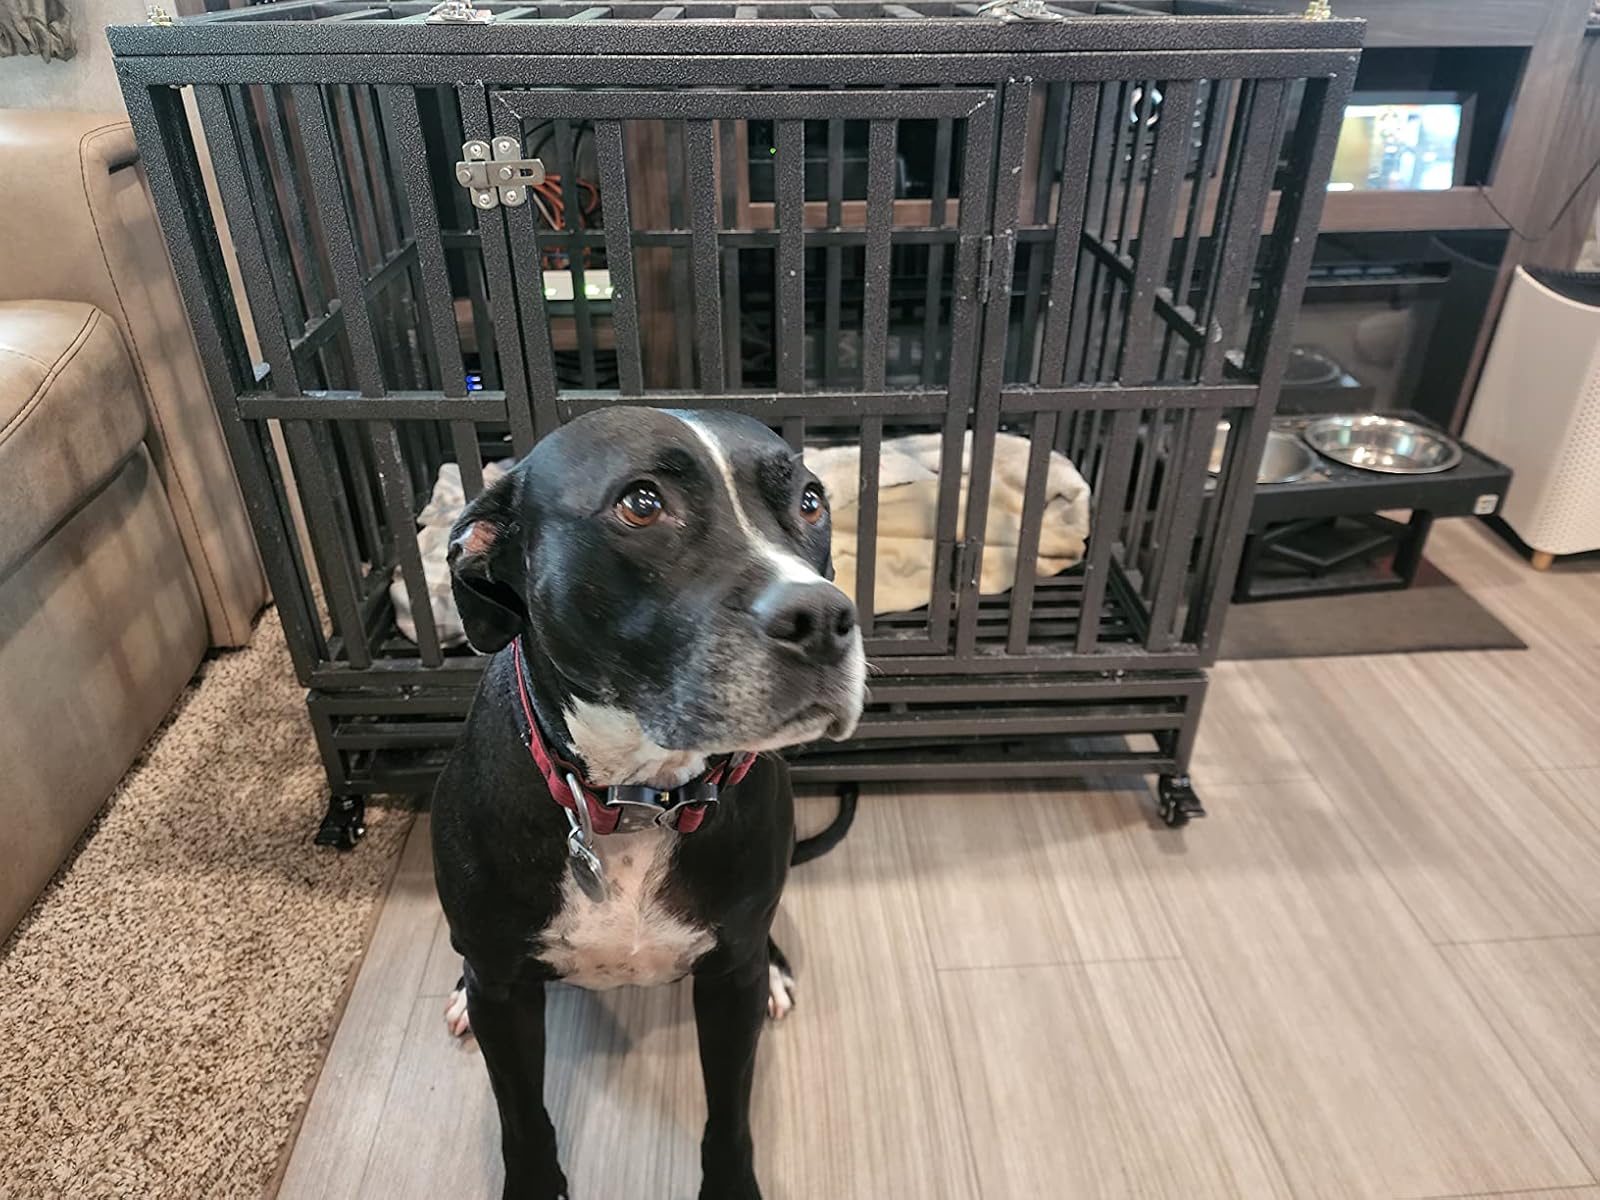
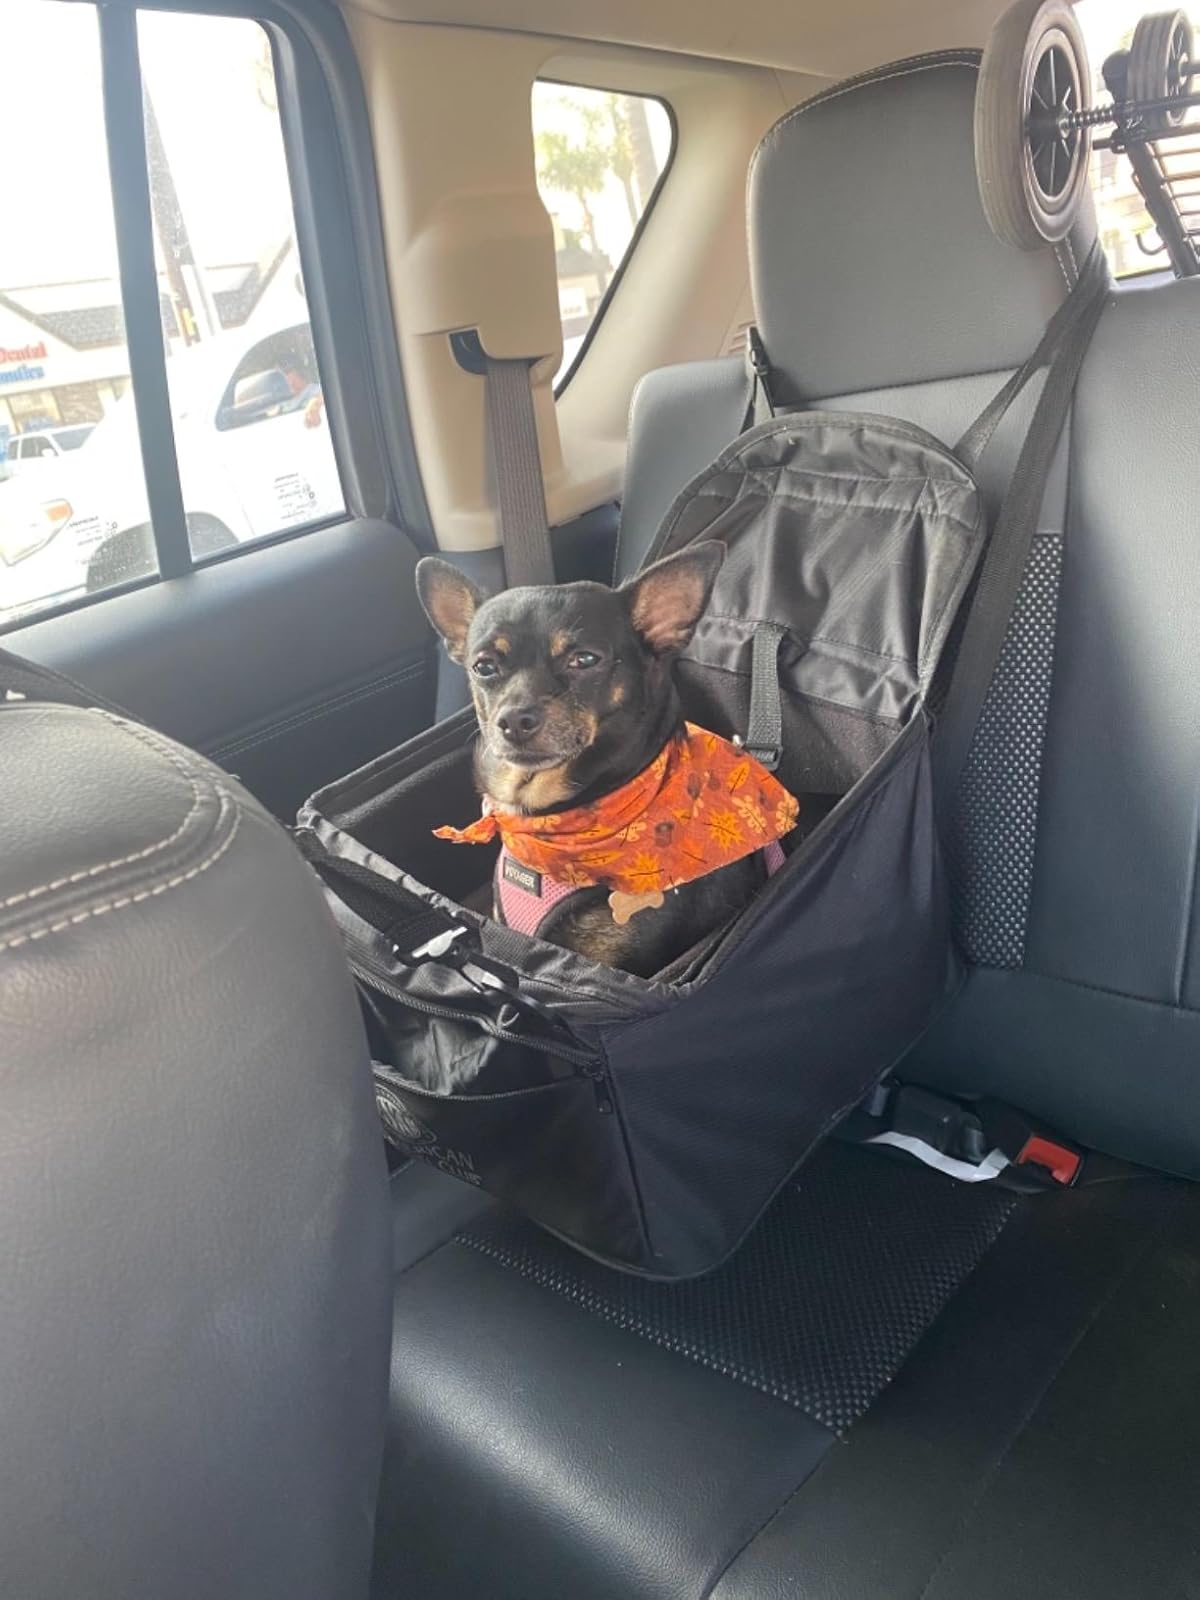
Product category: items_kennel
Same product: no